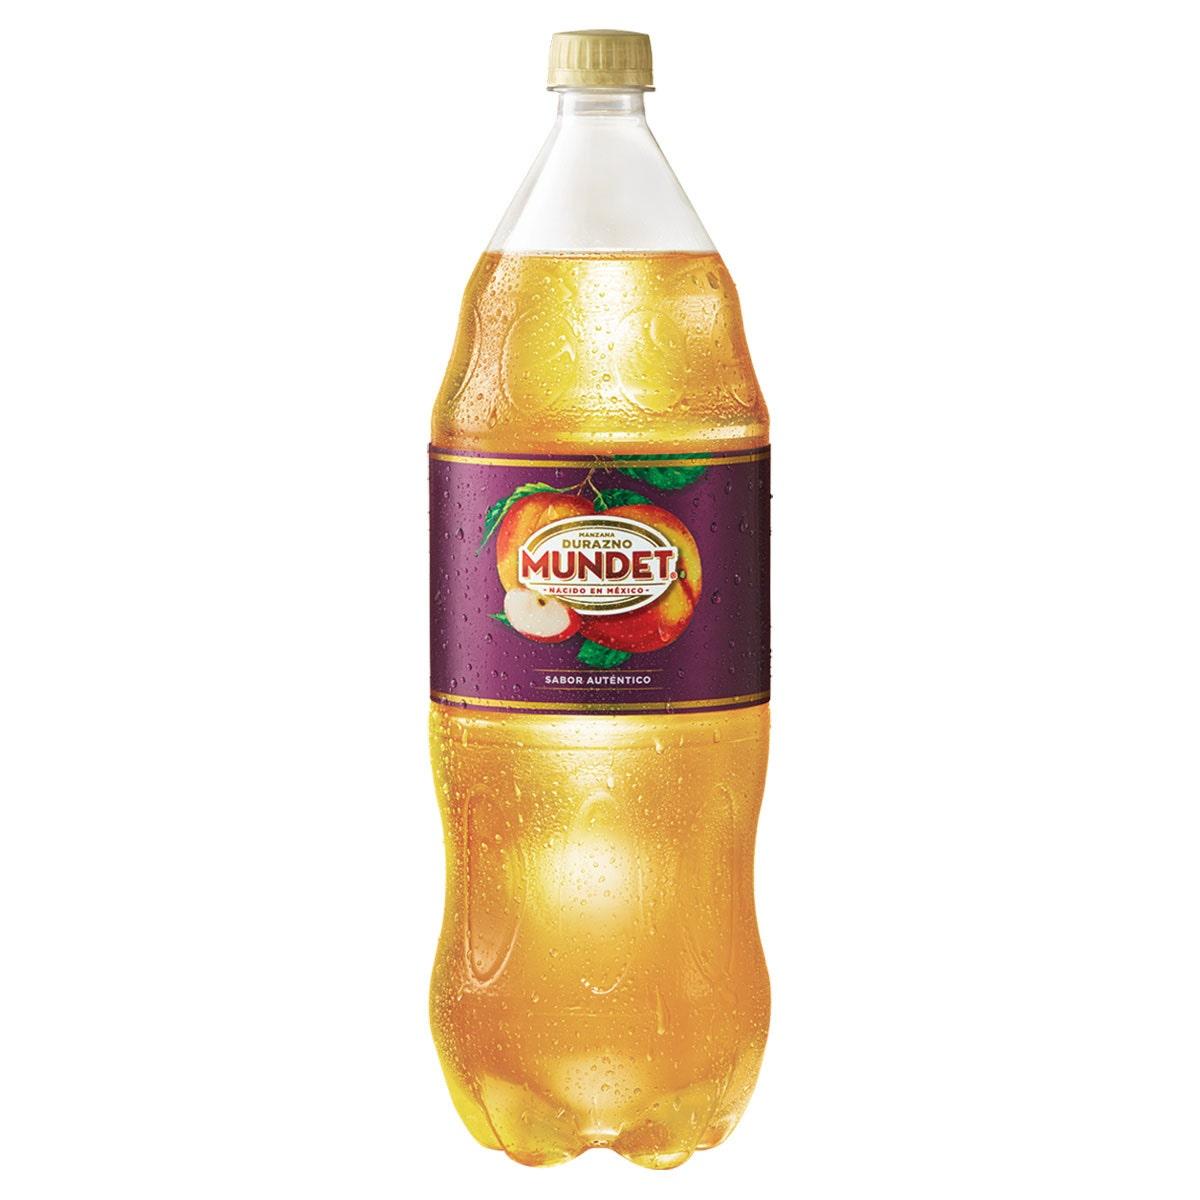
A Sidral Mundet apple peach flavor soda in a 2-liters plastic bottle